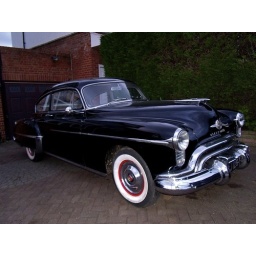
Classic American car spotted on driveway of house in Oakwood, Enfield, London, England - Sunday June 13 2010